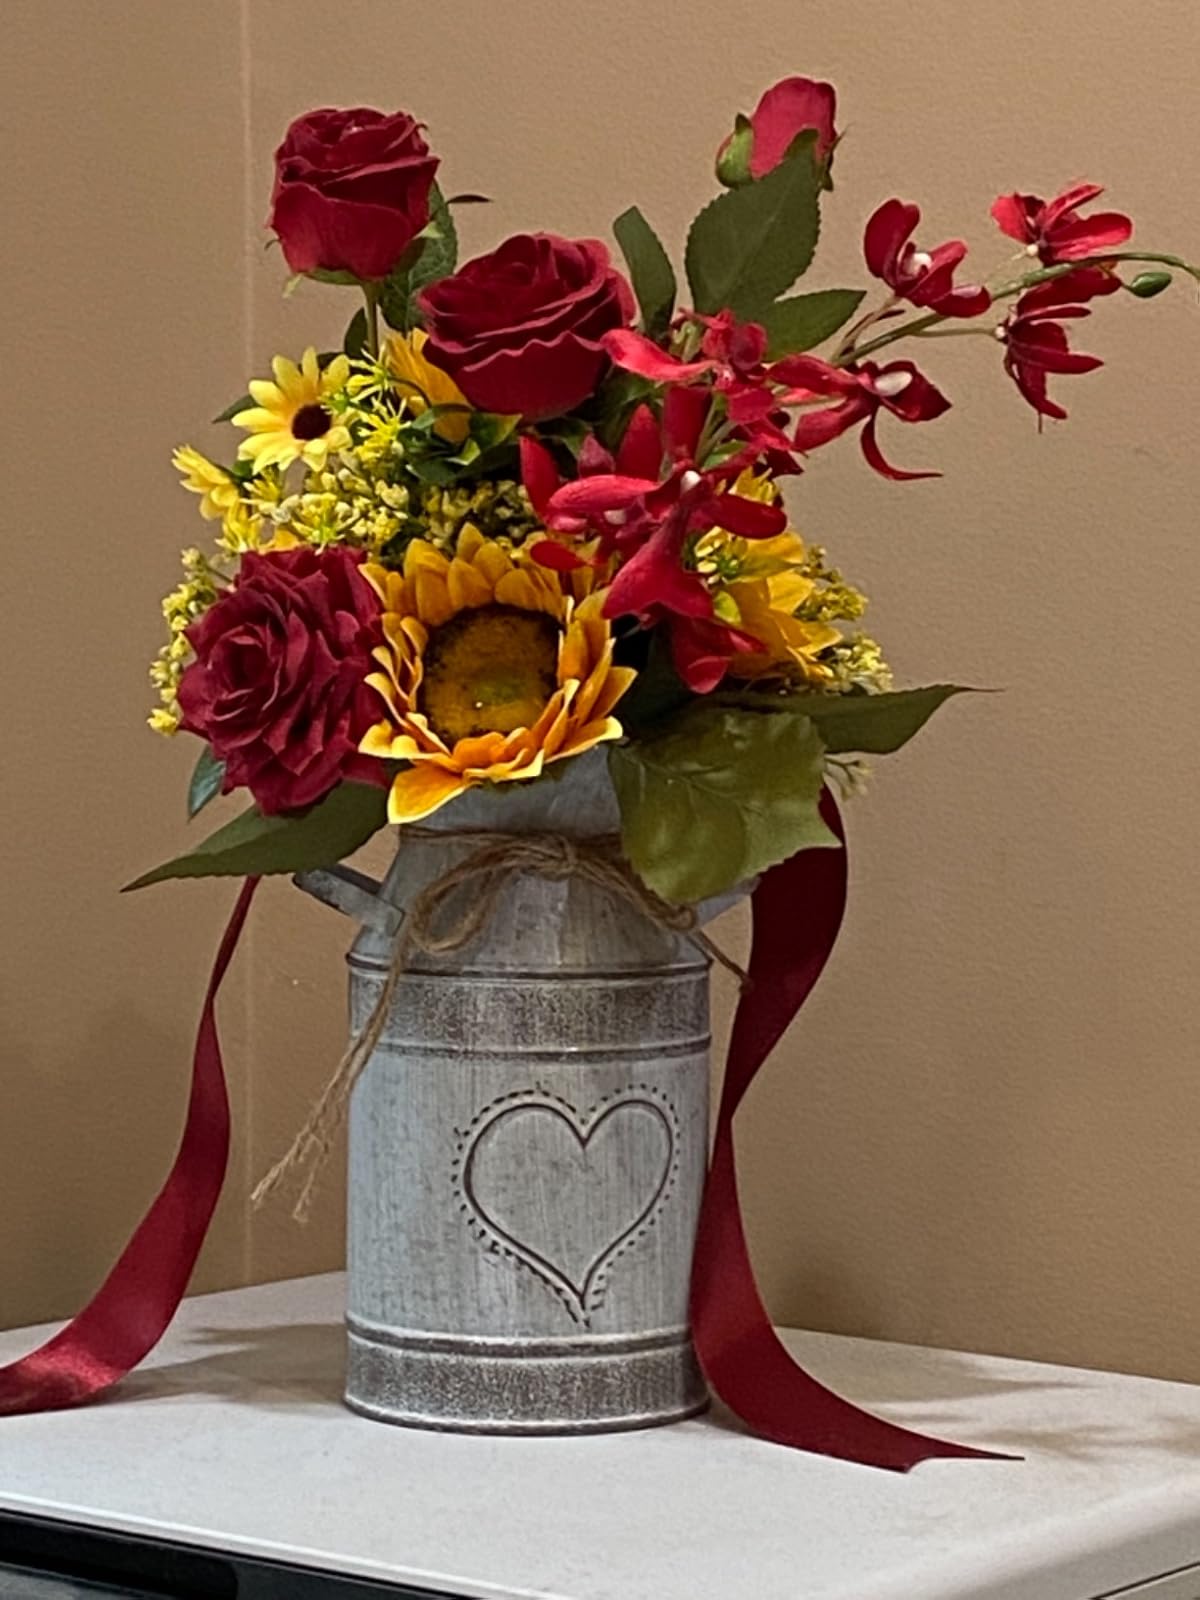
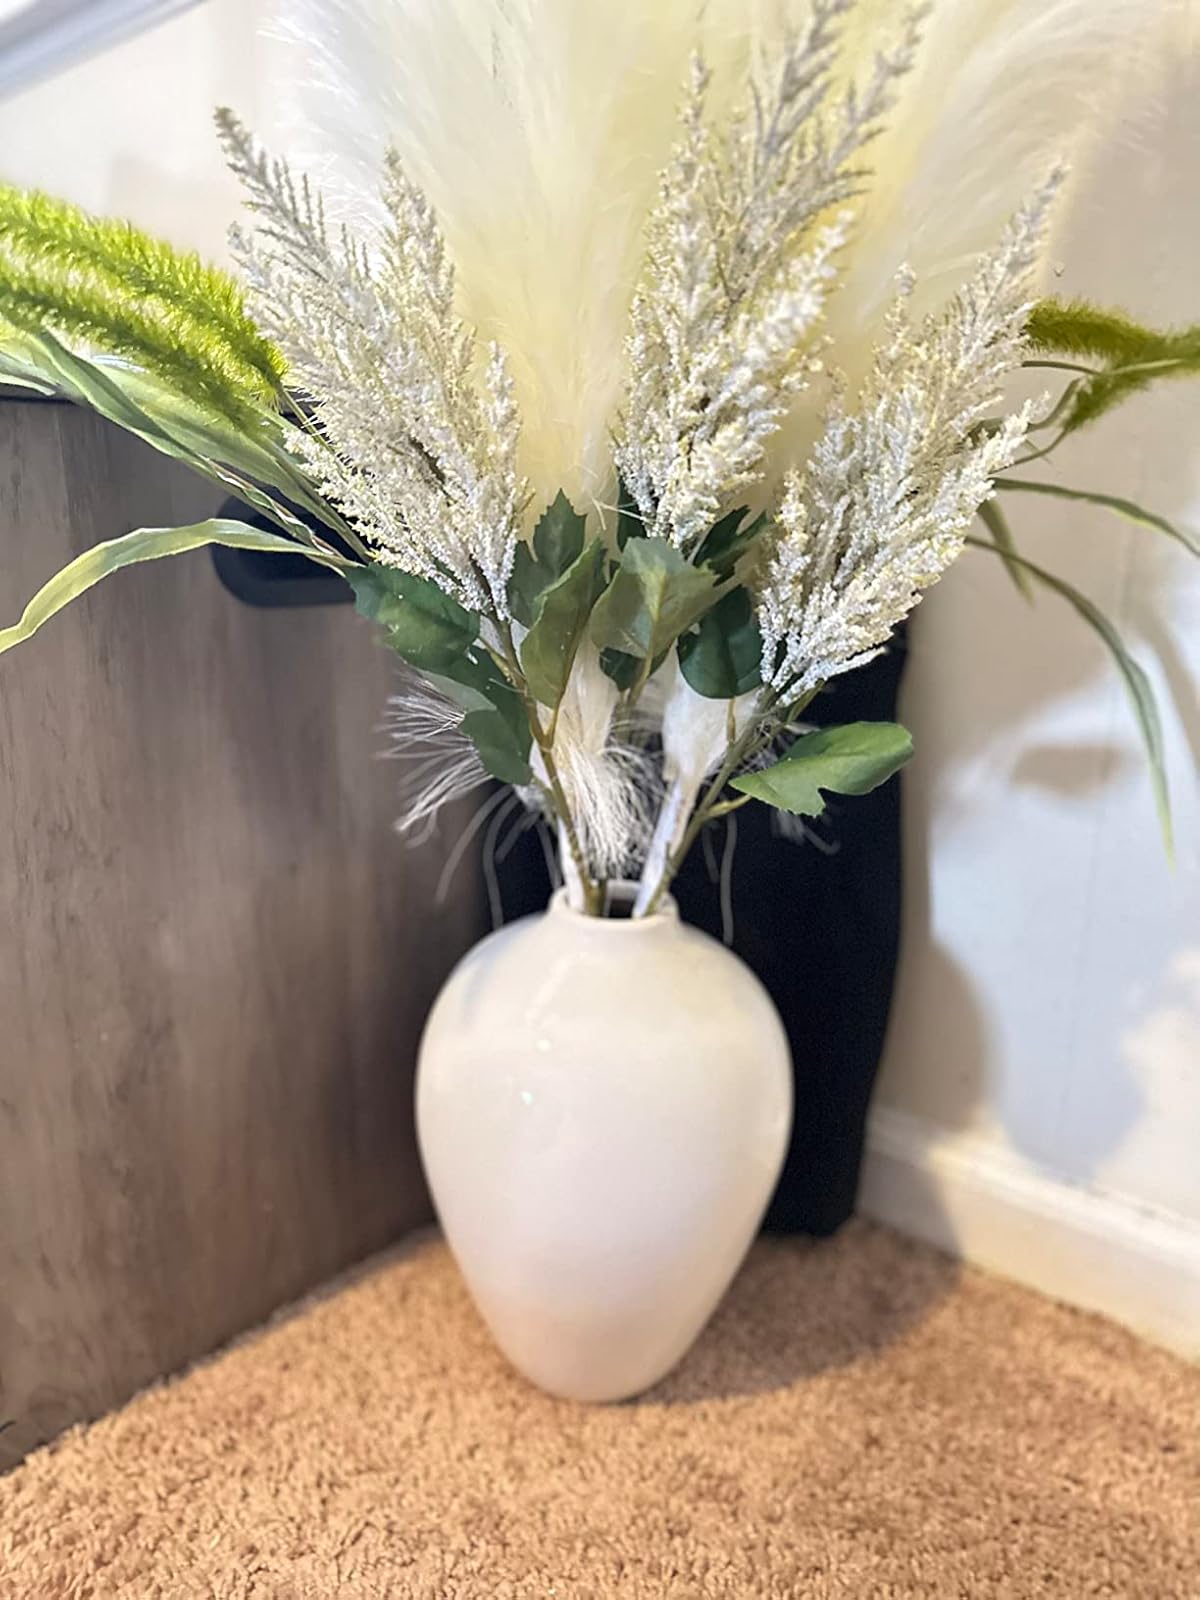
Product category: vase
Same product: no